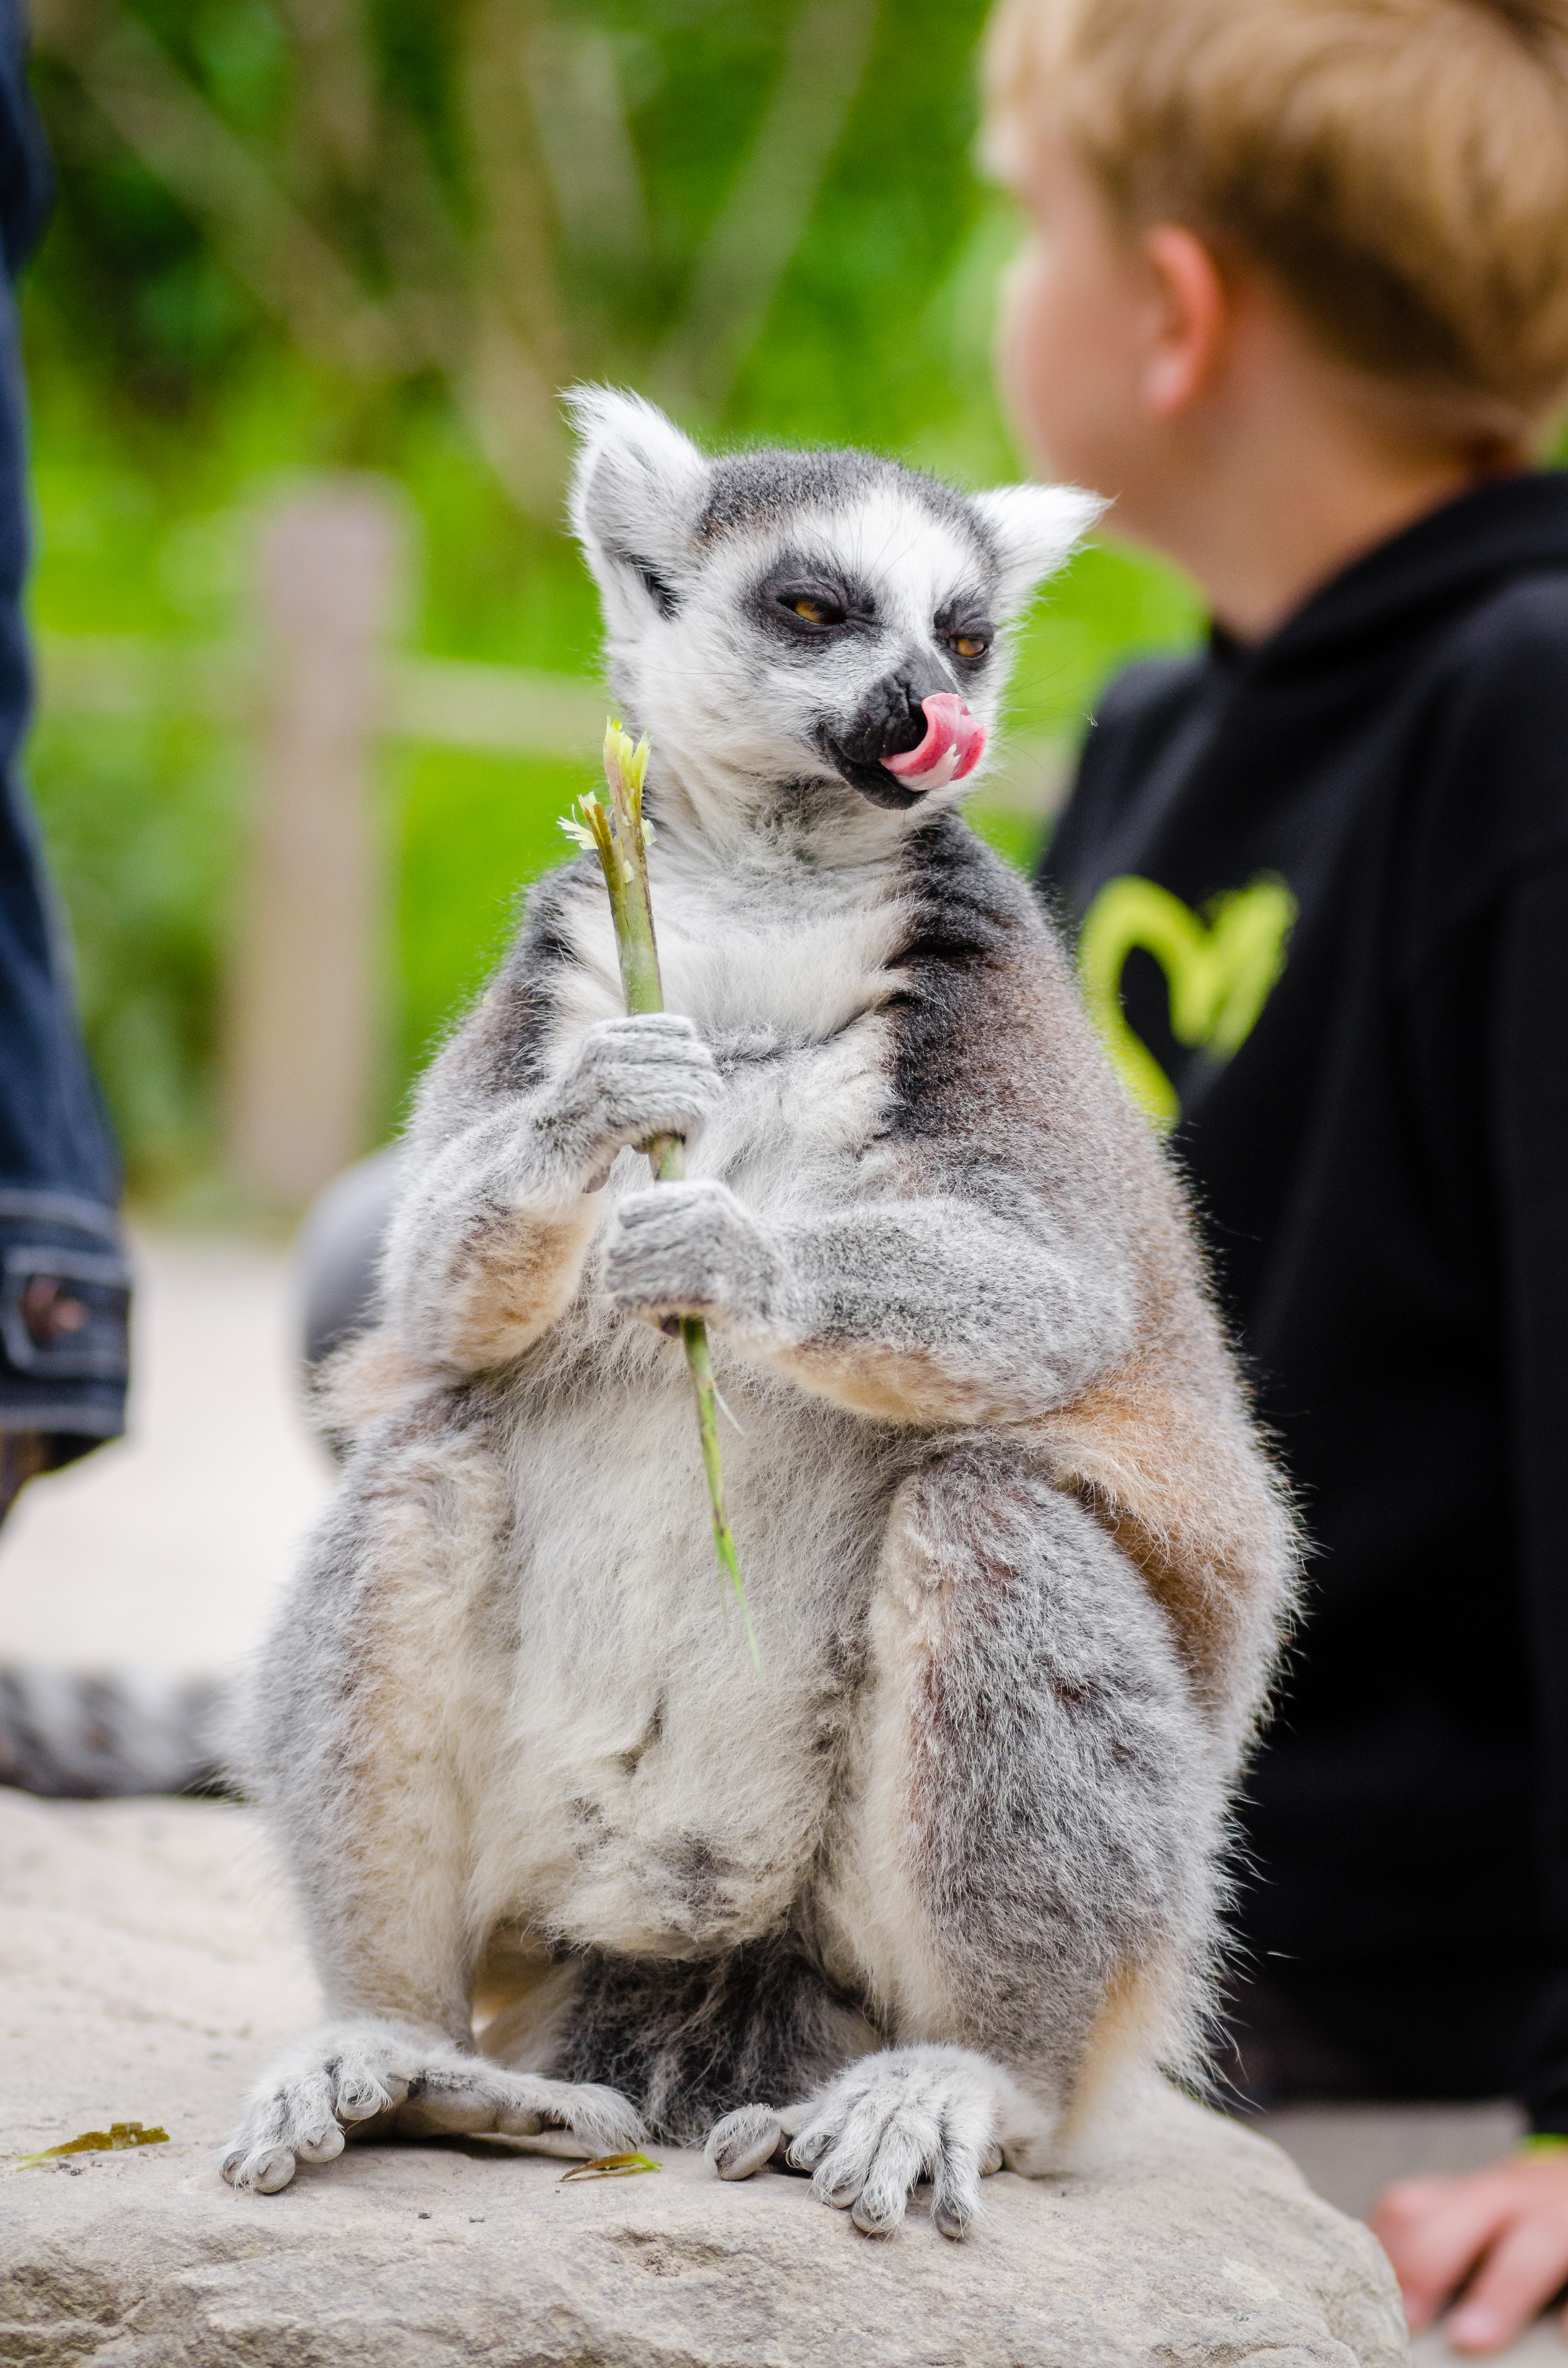
animal, wildlife, zoo, mammal, fauna, primate, madagascar, lemur, marsupial